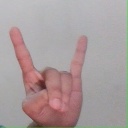
अक्षर: श